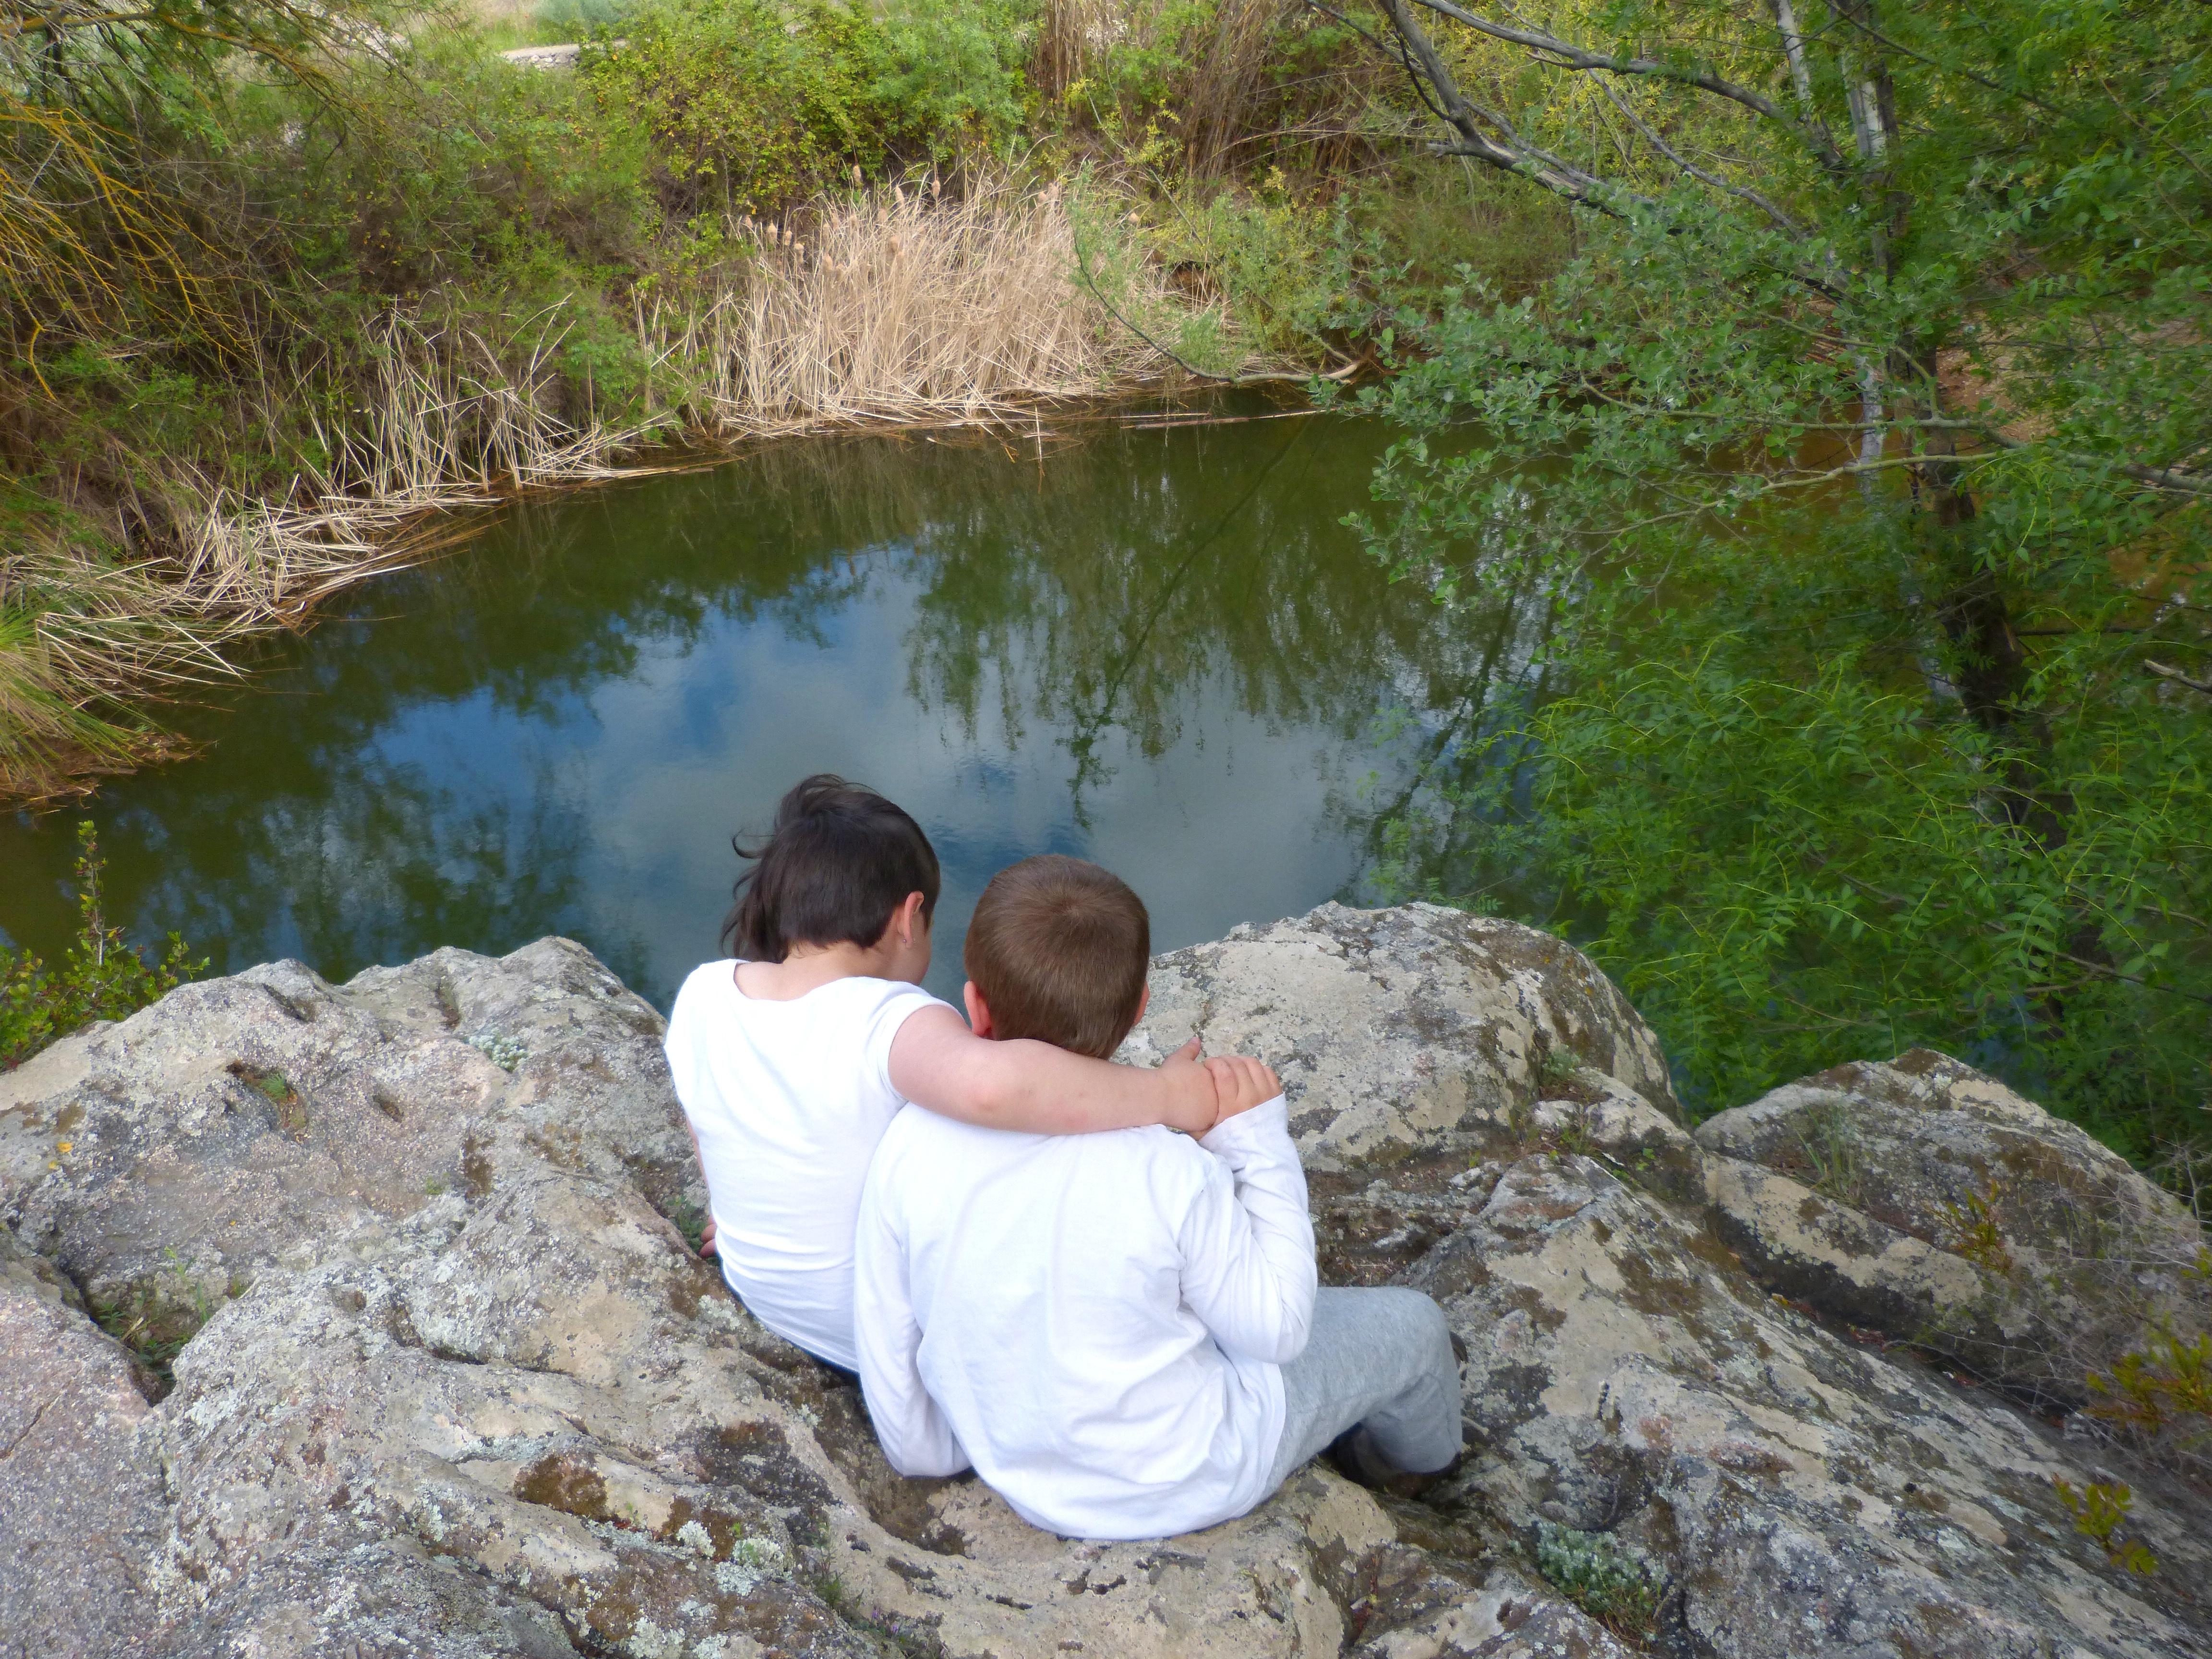
watch, rock, wilderness, lake, adventure, pond, stream, friendship, embrace, children, boy and girl